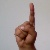
The image shows a hand gesture representing the letter 'D' in Indian Sign Language.